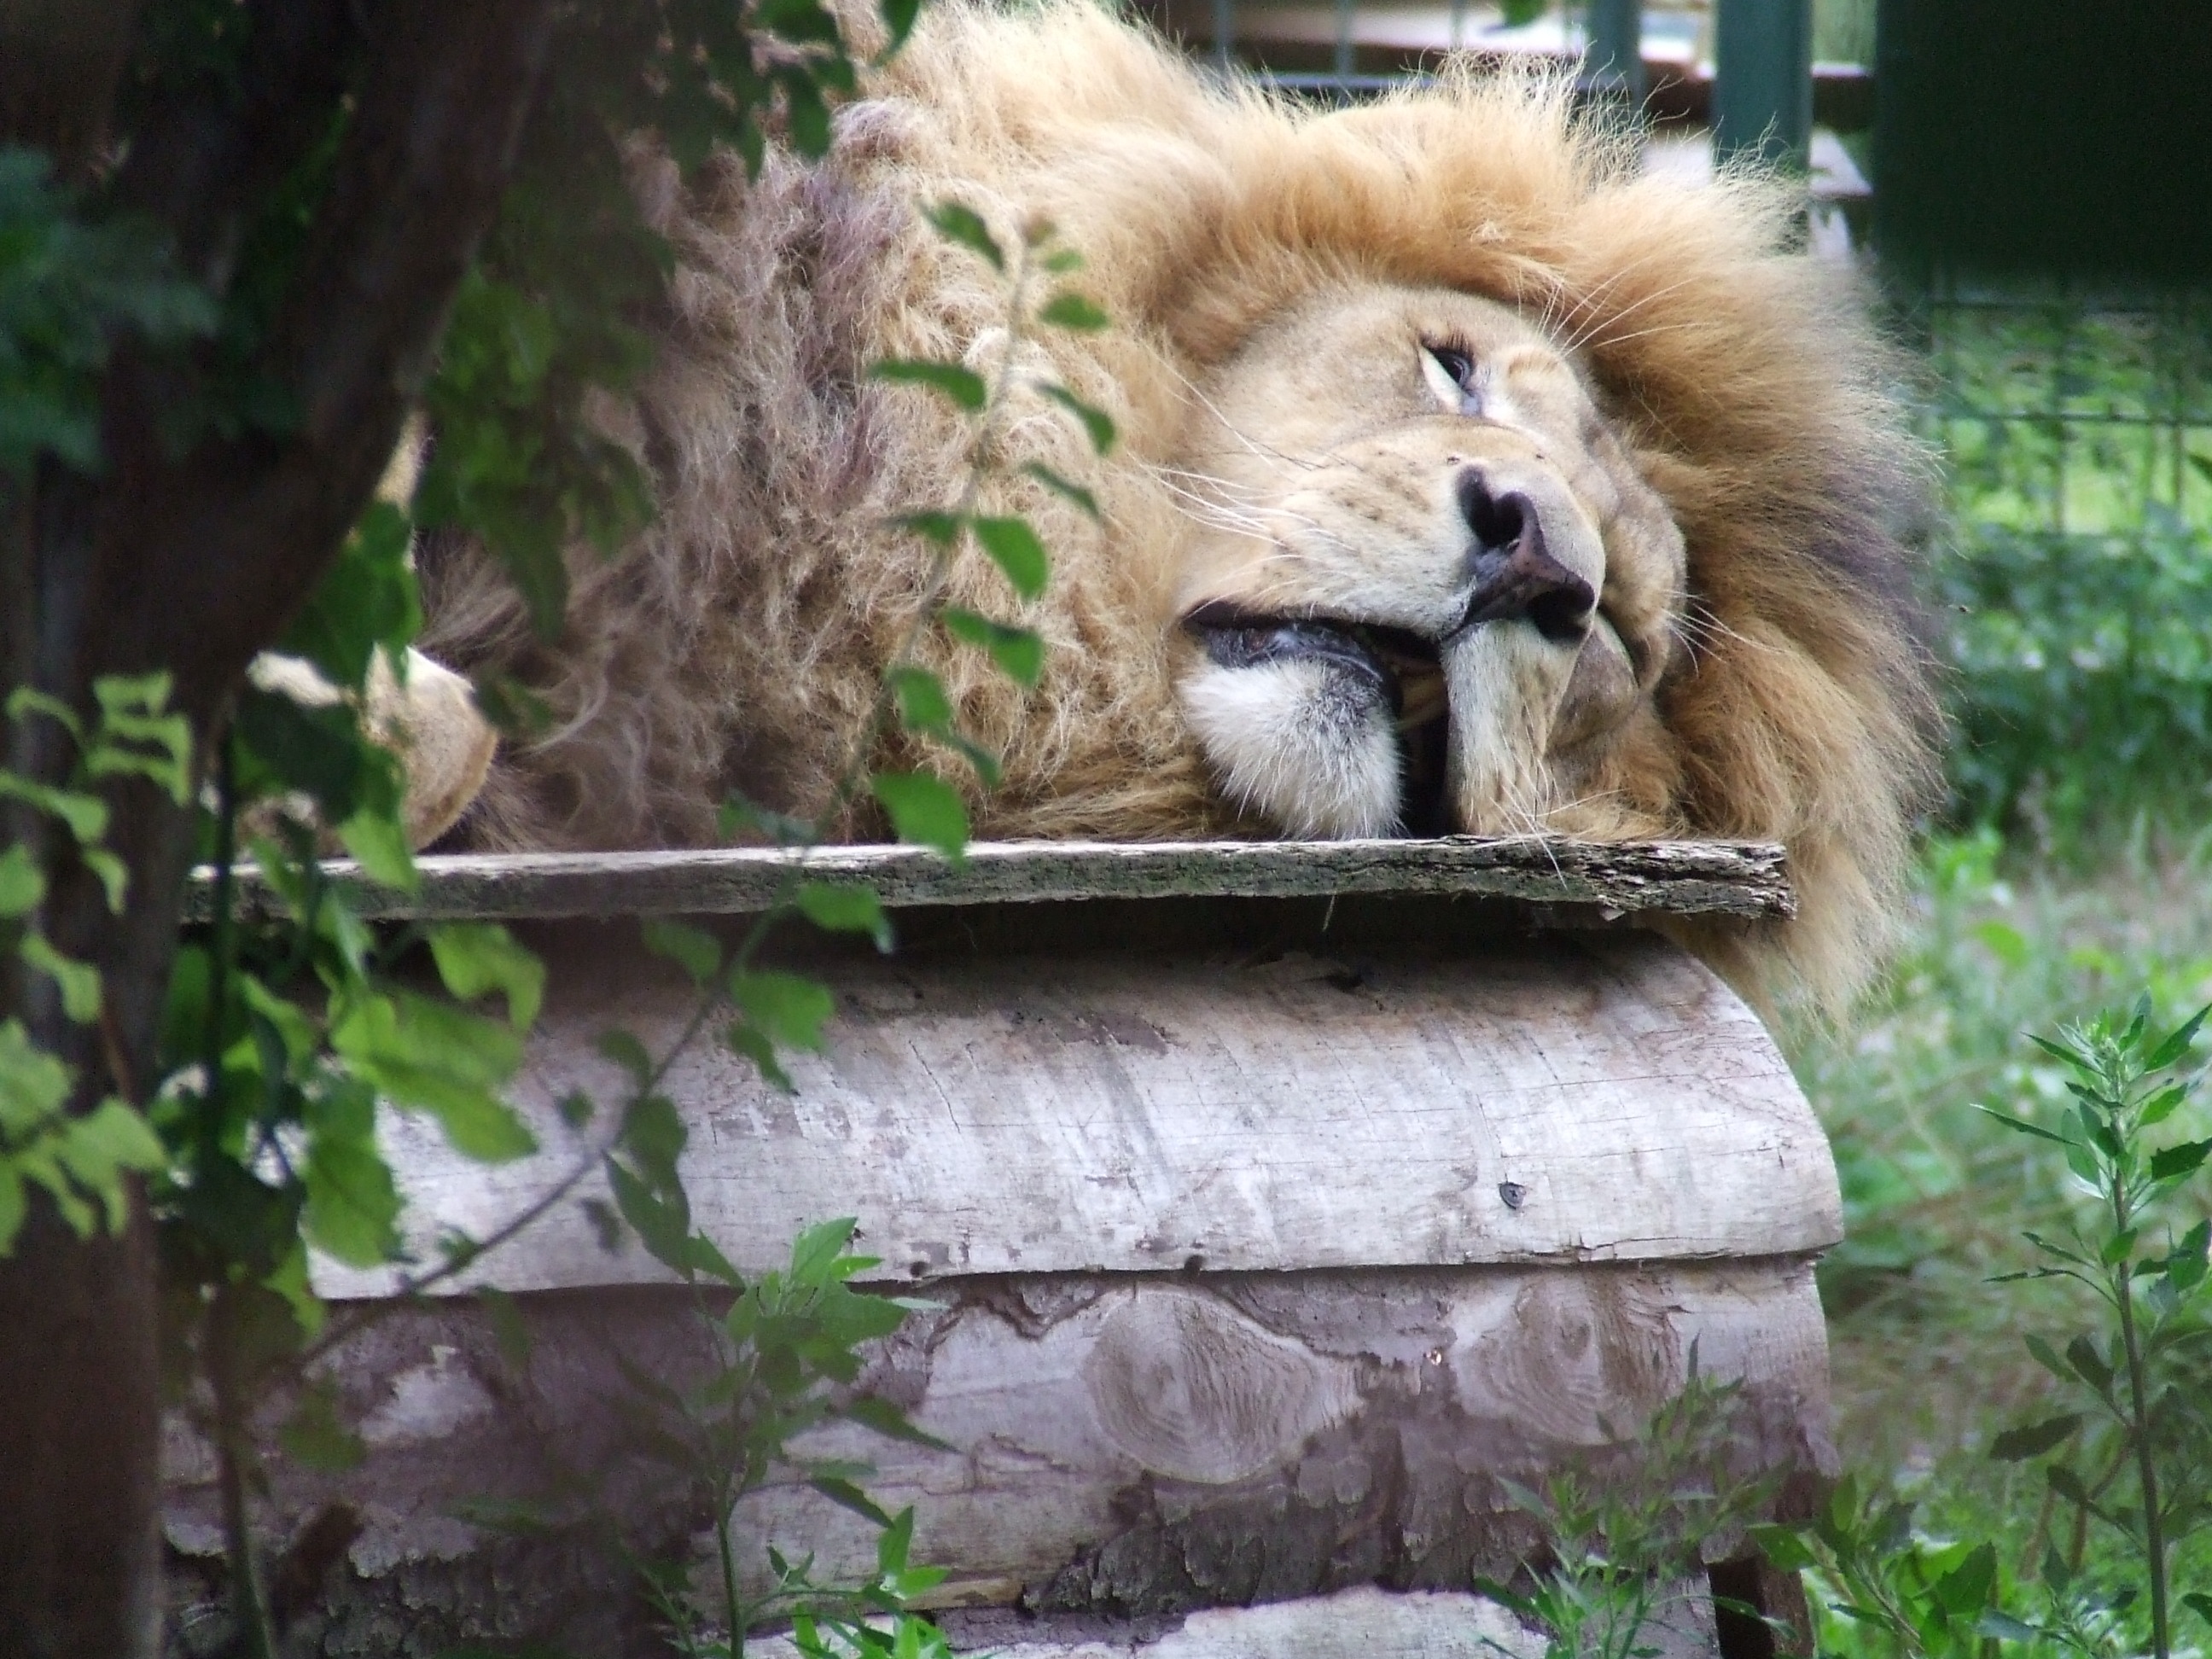
animal, recreation, wildlife, zoo, mammal, fauna, lion, sleep, lie, outdoor recreation, the king, dog breed group